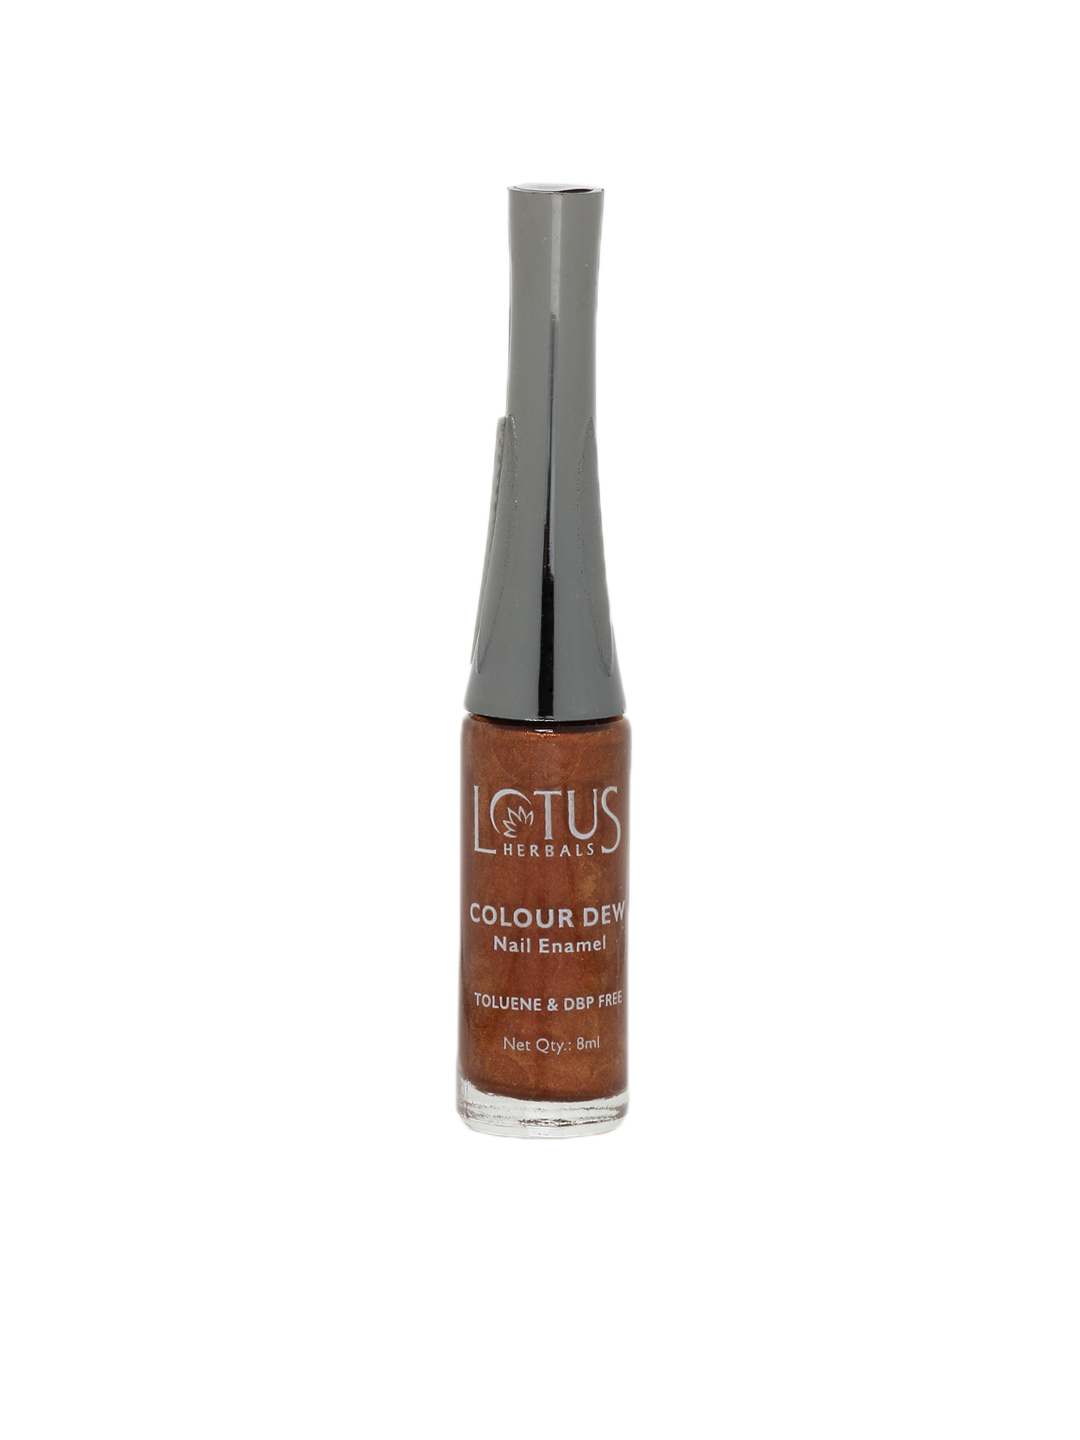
Lotus Herbals Copper Gold Nail Polish 973
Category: Personal Care / Nails / Nail Polish
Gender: Women
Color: Copper
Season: Spring 2017
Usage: Casual